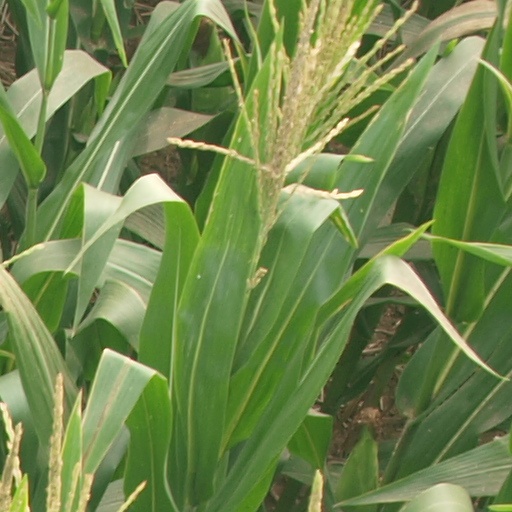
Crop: maize; corn